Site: brandenburg
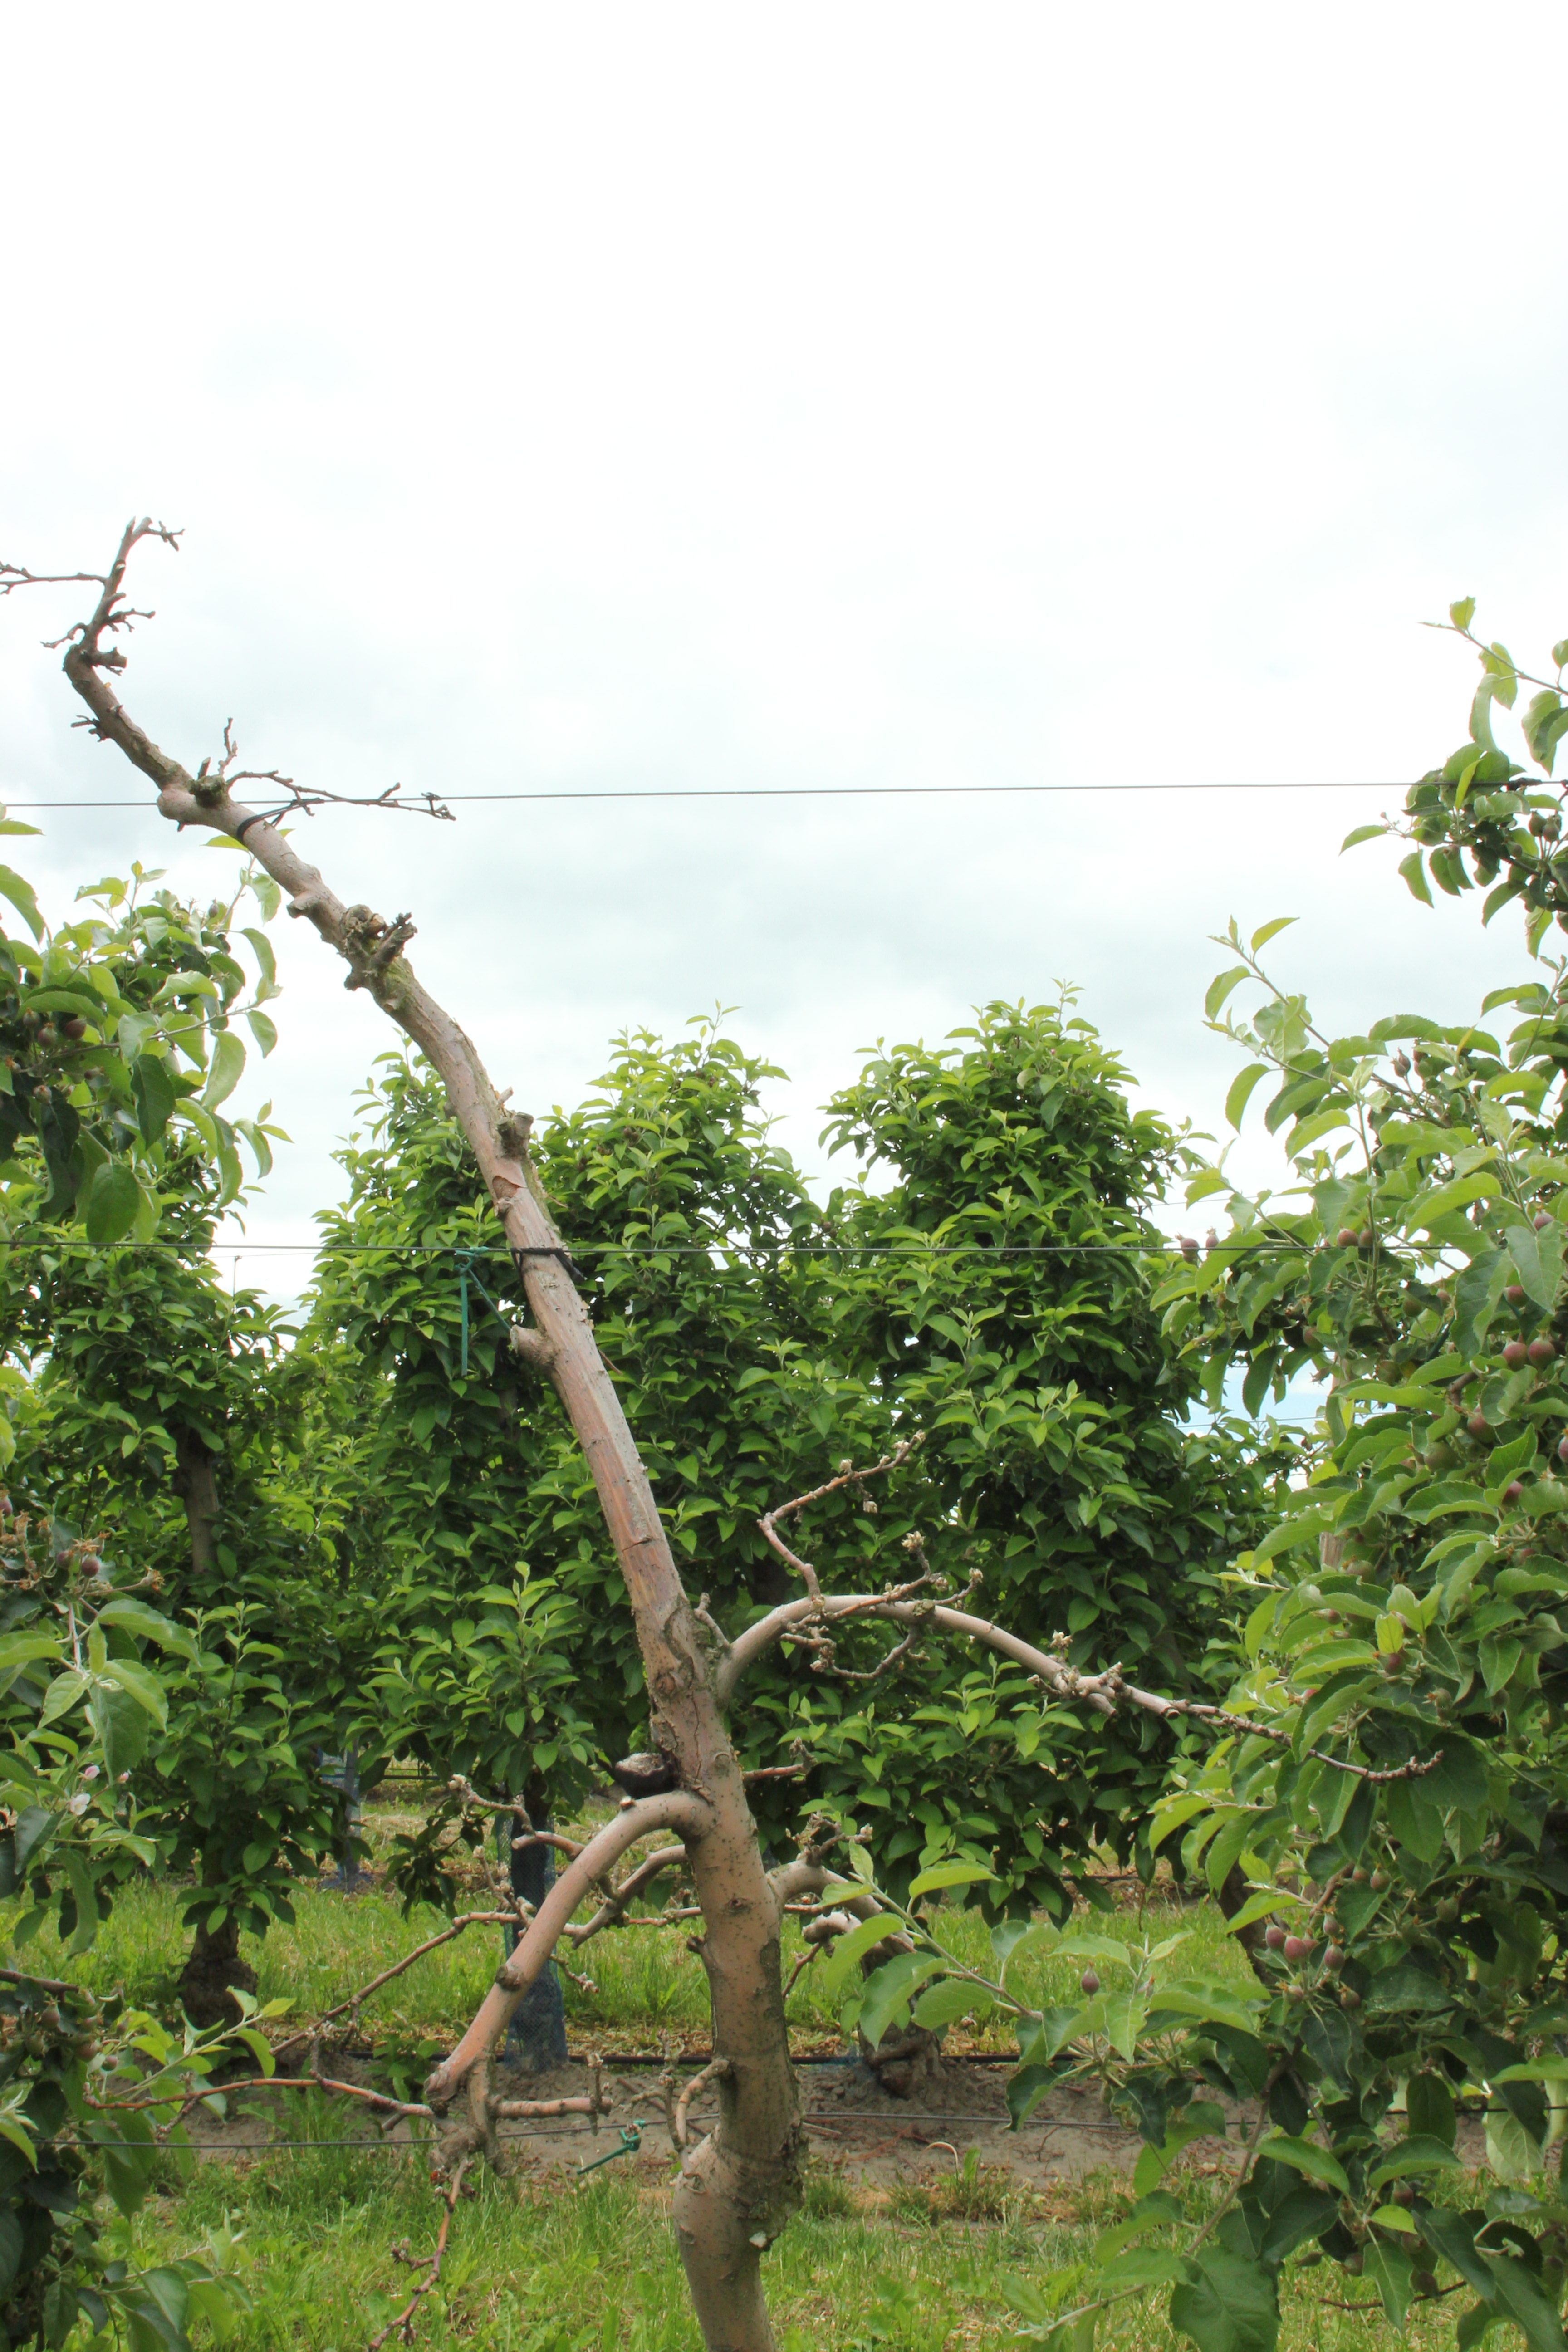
Growth stage (BBCH 72): Development of fruit